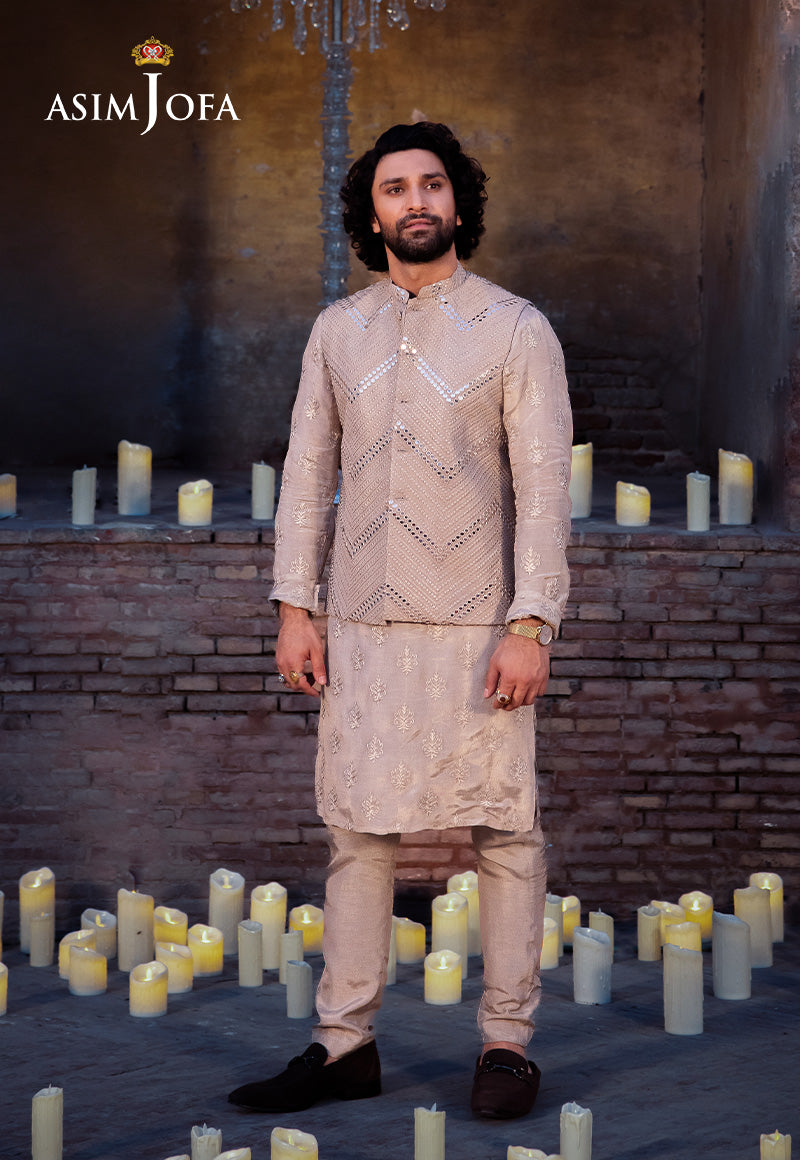
beige mohammed jafri silk